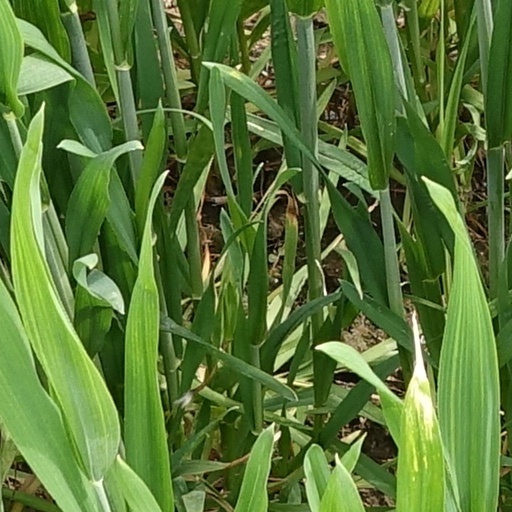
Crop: wheat